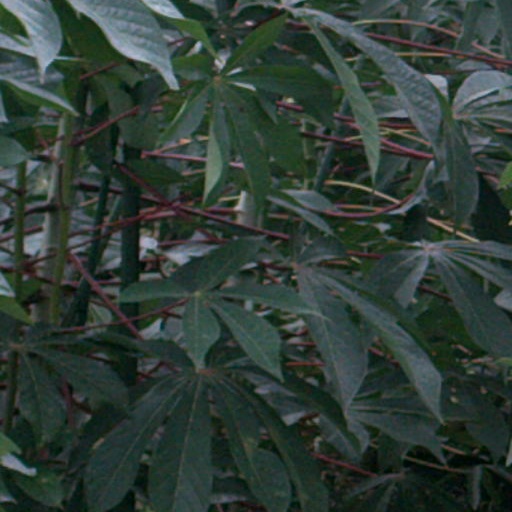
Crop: cassava